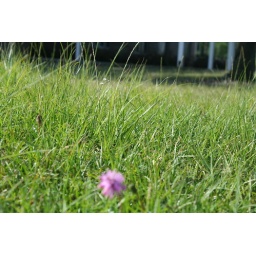
flower in the field